Muddu Bidda

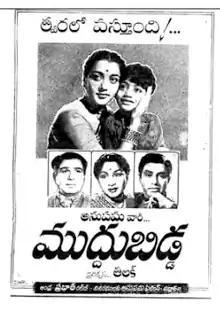
Poster

Muddu Bidda is a 1956 Telugu-language drama film directed and produced by K. B. Tilak. It is a debut film for Tilak under the banner Anupama Films.